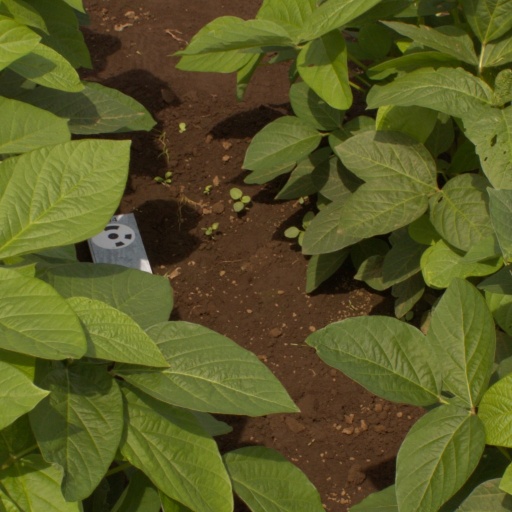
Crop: soybean